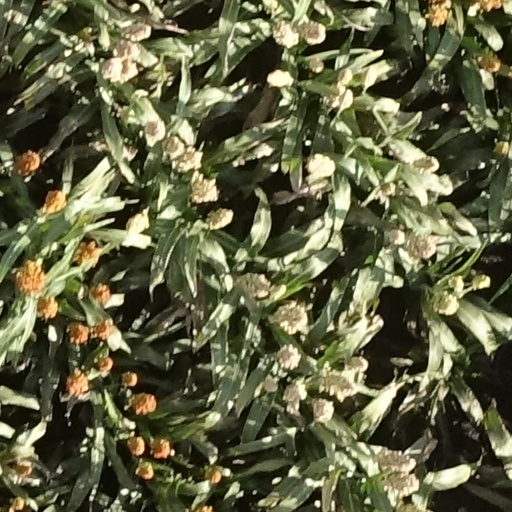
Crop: sorghum